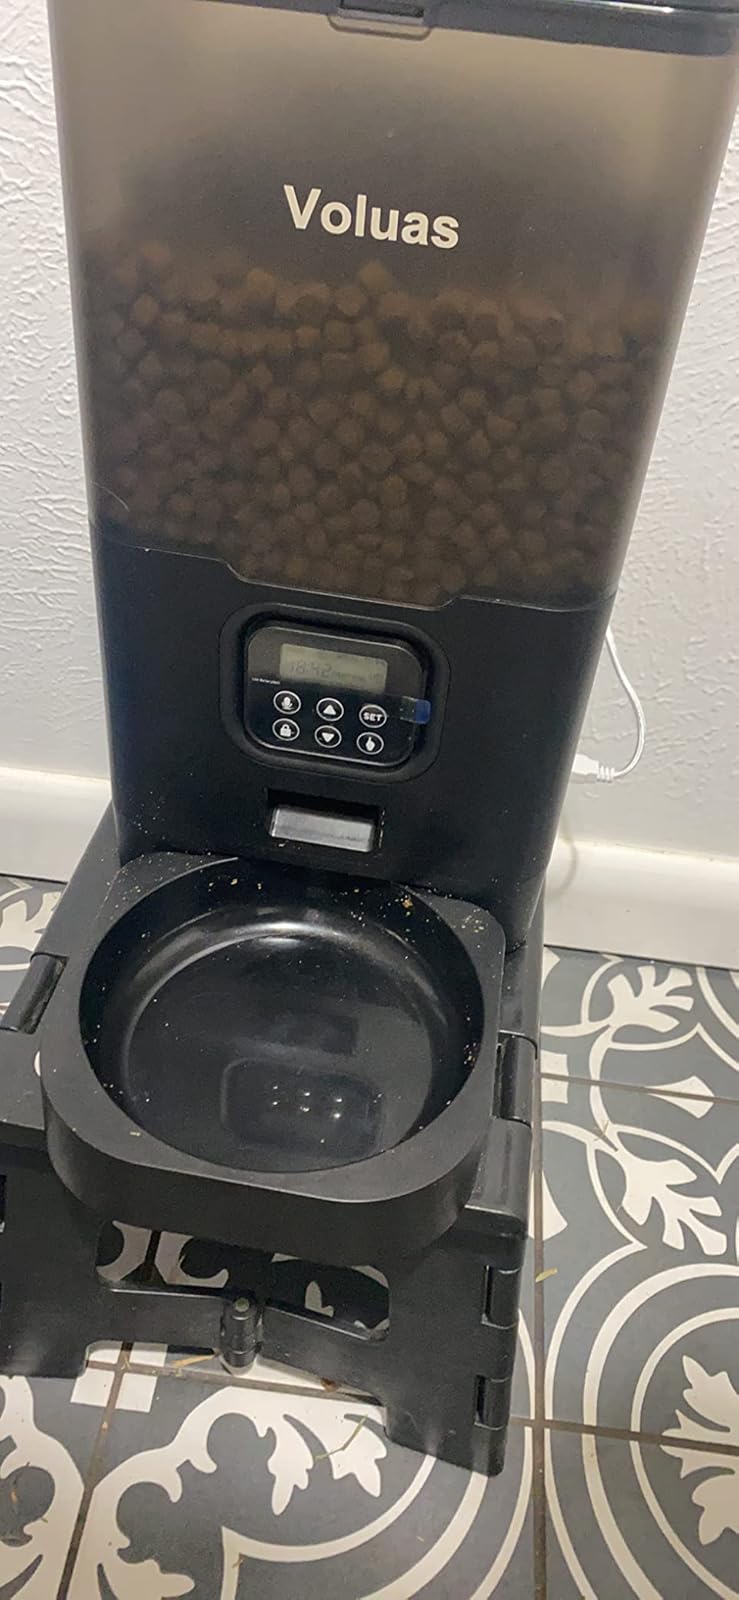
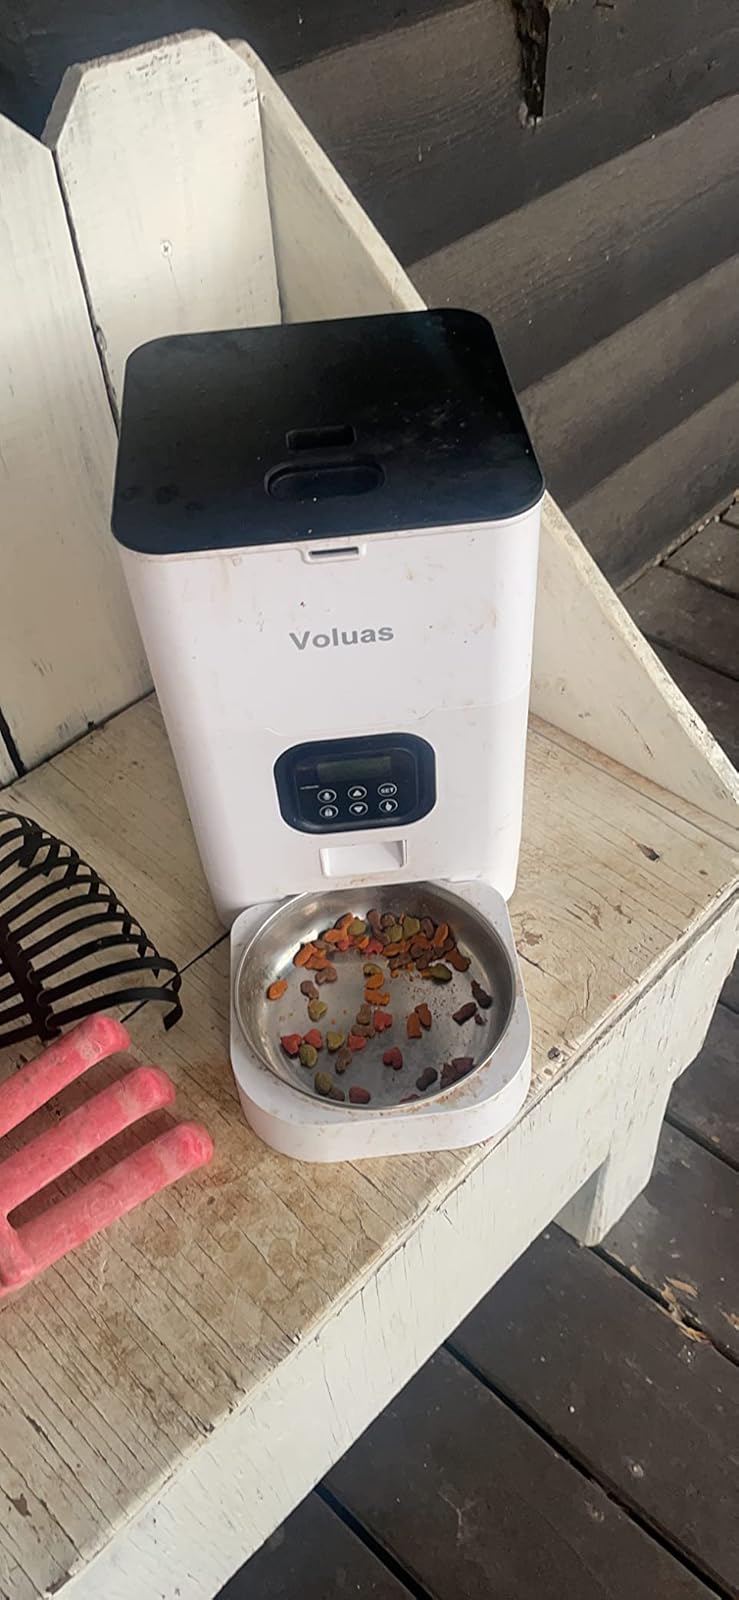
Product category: items_feeder
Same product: no